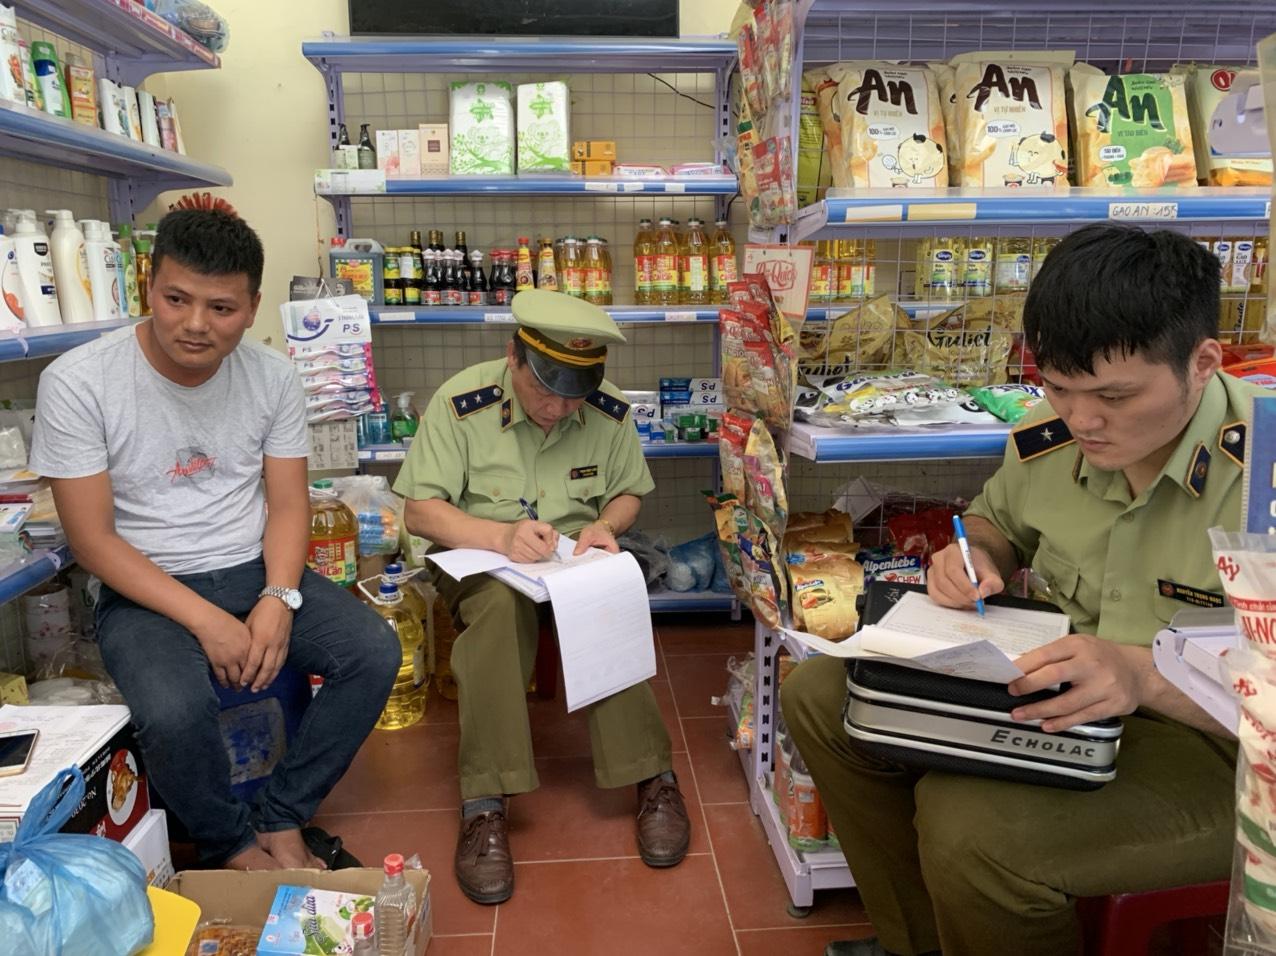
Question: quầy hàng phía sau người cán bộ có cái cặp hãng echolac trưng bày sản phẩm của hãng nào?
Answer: quầy hàng đó trưng bày sản phẩm của công ty an